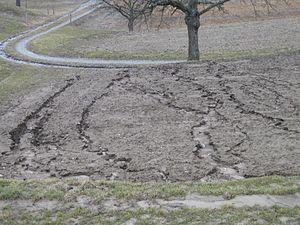
En hydrologie, le ruissellement est l'écoulement des eaux à la surface de la terre, notamment la surface des sols, contrairement à celle y pénétrant par infiltration. L'intensité des précipitations favorise le ruissellement en proportion de l'insuffisance de l'infiltration et de la capacité de rétention de la surface du sol.